Siaolin Village

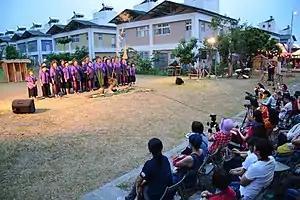
Taivoan festival held at the new elementary school.

Three permanent settlements for residents were built, with one in Wulipu, one on Taiwan Sugar's land in Shanlin, and third on Tsu Chi's land in Shanlin. The first two villages are organized by the Red Cross Society of the Republic of China, while the third is by Tsu Chi. Xiaolin Elementary School was rebuilt in Wulipu in 2012. A memorial park at the site of Xiaolin was constructed with 100 trees, symbolizing the families that lost their lives in the landslide.